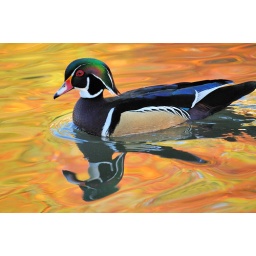
can't resist another shot of this guy in golden light - he is so colorful